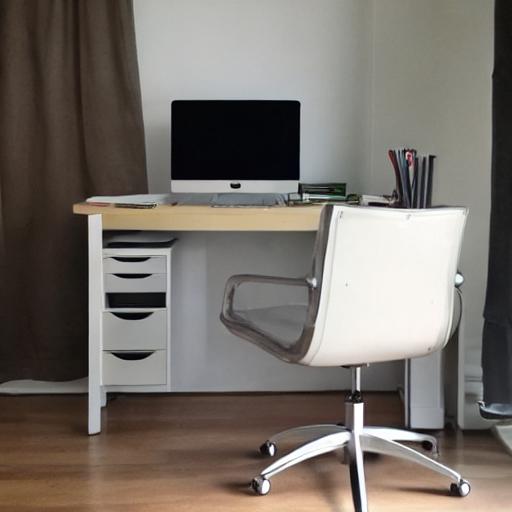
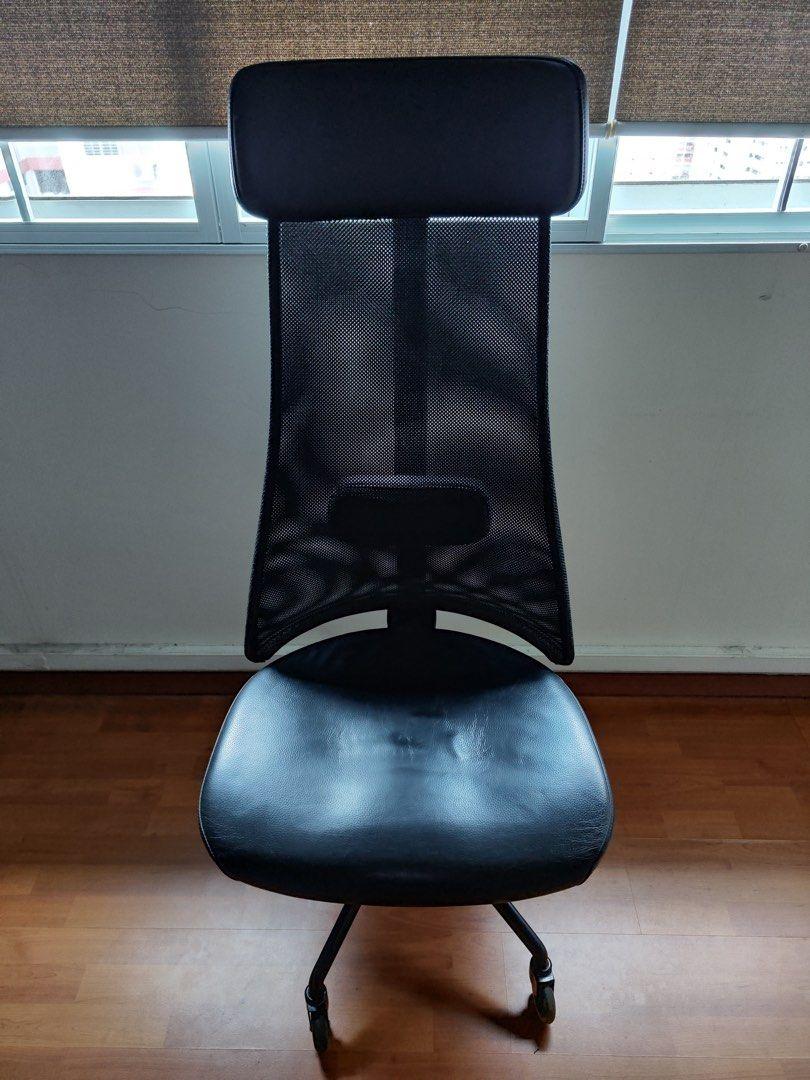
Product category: items_chair
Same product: no